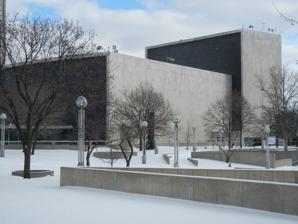
Building: Ford Auditorium
Country: United States of America
Year built: 1955
Former multi-use auditorium and theater in Detroit, Michigan, United States Ford Auditorium from Hart Plaza Ford Auditorium was a 2,920-seat auditorium in Detroit , Michigan built in 1955 and opened in 1956. Located on the Detroit riverfront, it served as a home to the Detroit Symphony Orchestra (DSO) for more than 33 years and was an integral part of the city's Civic Center. With approval from the Ford family and the city, the building was demolished in July 2011 as part of the city's waterfront redesign plans. History The auditorium was financed by the Ford Motor Company and contributions of the Ford affiliated dealers in the U.S. Ford gave its approval when the city planned to remove the building as part of the waterfront redesign plans. The project received such a large donation from the Ford family, it was designed as a memorial to Henry and Edsel Ford . When the auditorium opened, it became home for the DSO and hosted conventions, pop concerts, theatrical productions and speeches. The building had outlived its usefulness to the city and was replaced by other facilities. The building acoustics were also not considered satisfactory. The building was designed by the firm of Odell, Hewlett and Luckenbach in the modern style. It was situated at the base of a U-shaped drive named Auditorium Drive. Beneath the drive and adjacent landscaped areas is a two-level parking garage containing 750-spaces. The garage was accessed via ramps in the median of Jefferson Avenue and had a pedestrian entrance which provided direct access to the lower-level lounge of the auditorium. The Ford Auditorium as it appeared in March 2011, from the rear The exterior shape of the building followed the form of its interior spaces with backstage and audience areas clearly visible. The sides of the building were clad in white marble to harmonize with the other buildings in the Civic Center Complex- the City-County Building , Veterans Memorial Building and Cobo Hall and Arena . The Jefferson Avenue and river facades were covered with a mica -flecked blue granite in a basket-weave pattern. In the curved foyer of the main level were three sculptures by local artist Marshall Fredericks . On the curved wall above the main entrance was a 120-foot mural made of steel, copper and aluminum wire entitled Ford Empire depicting the Ford Rouge Complex . Above the stairs to the balcony at the east end of the lobby was a piece entitled Harlequins, Ballerina and Orchestral Parade and above the west stairs was another piece entitled Harlequins and Circus Parade . The Ford Empire mural was moved to storage in 2003 and in 2007, the Marshall Fredericks Sculpture Museum Archived 2009-12-27 at the Wayback Machine at Saginaw Valley State University negotiated with the City of Detroit to have the two smaller pieces moved there. On February 14, 1965, the auditorium served as the stage for Malcolm X to deliver his last speech outside of New York before his murder. He delivered his "Last Message" at the First Annual Dignity Projection and Scholarship Awards ceremony despite the firebombing of his Queens, New York home by the Nation of Islam that morning. Demolition Ford Auditorium was demolished in July 2011 at a cost of $754,000 as part of the city's waterfront redesign plans. Demolition of the Ford Auditorium began on July 9, 2011 after being delayed a month because the city found more asbestos than expected. Recording system When first opened, the auditorium had a state-of-the-art recording system, and the Detroit Symphony Orchestra under Paul Paray made a number of recordings in the venue for Mercury Records .  But it was also considered a very "dead" hall, with poor acoustics that resisted repeated attempts at improvement. After much discussion, the DSO returned to its former home, Orchestra Hall , in 1989. Ford Auditorium saw little activity thereafter, and by 1995, had stopped accepting reservations for use of its facilities. Organs According to the Aeolian-Skinner archives, the auditorium's large Aeolian-Skinner organ was still in the building as of 2006, but had been unused for some time. It was installed in 1957 at a cost of $100,000.  Helderop Pipe Organs, along with a team of volunteers, began to dismantle the organ in late June 2011, and finished late July 4, 2011, the day before demolition was scheduled to begin. The city donated the organ to the congregation of nearby St. Aloysius Catholic Church, which took the 2,800-pipe instrument with the goal of operating it within two years. A smaller 1,200-pipe organ which operated from the same console has been given to the DSO who will use it to perform 17th and 18th-century pieces in Orchestra Hall. External links Inside the abandoned Ford Auditorium at Detroiturbex.com References